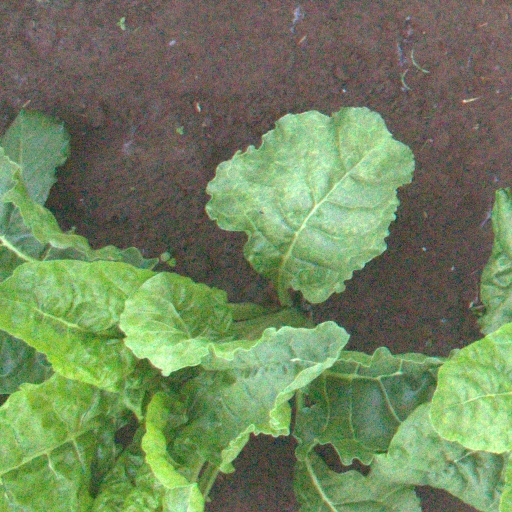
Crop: sugar beet